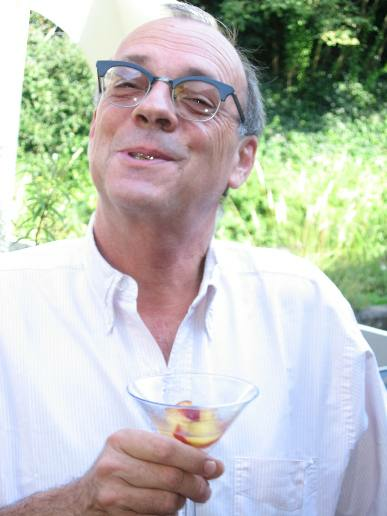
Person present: Yes